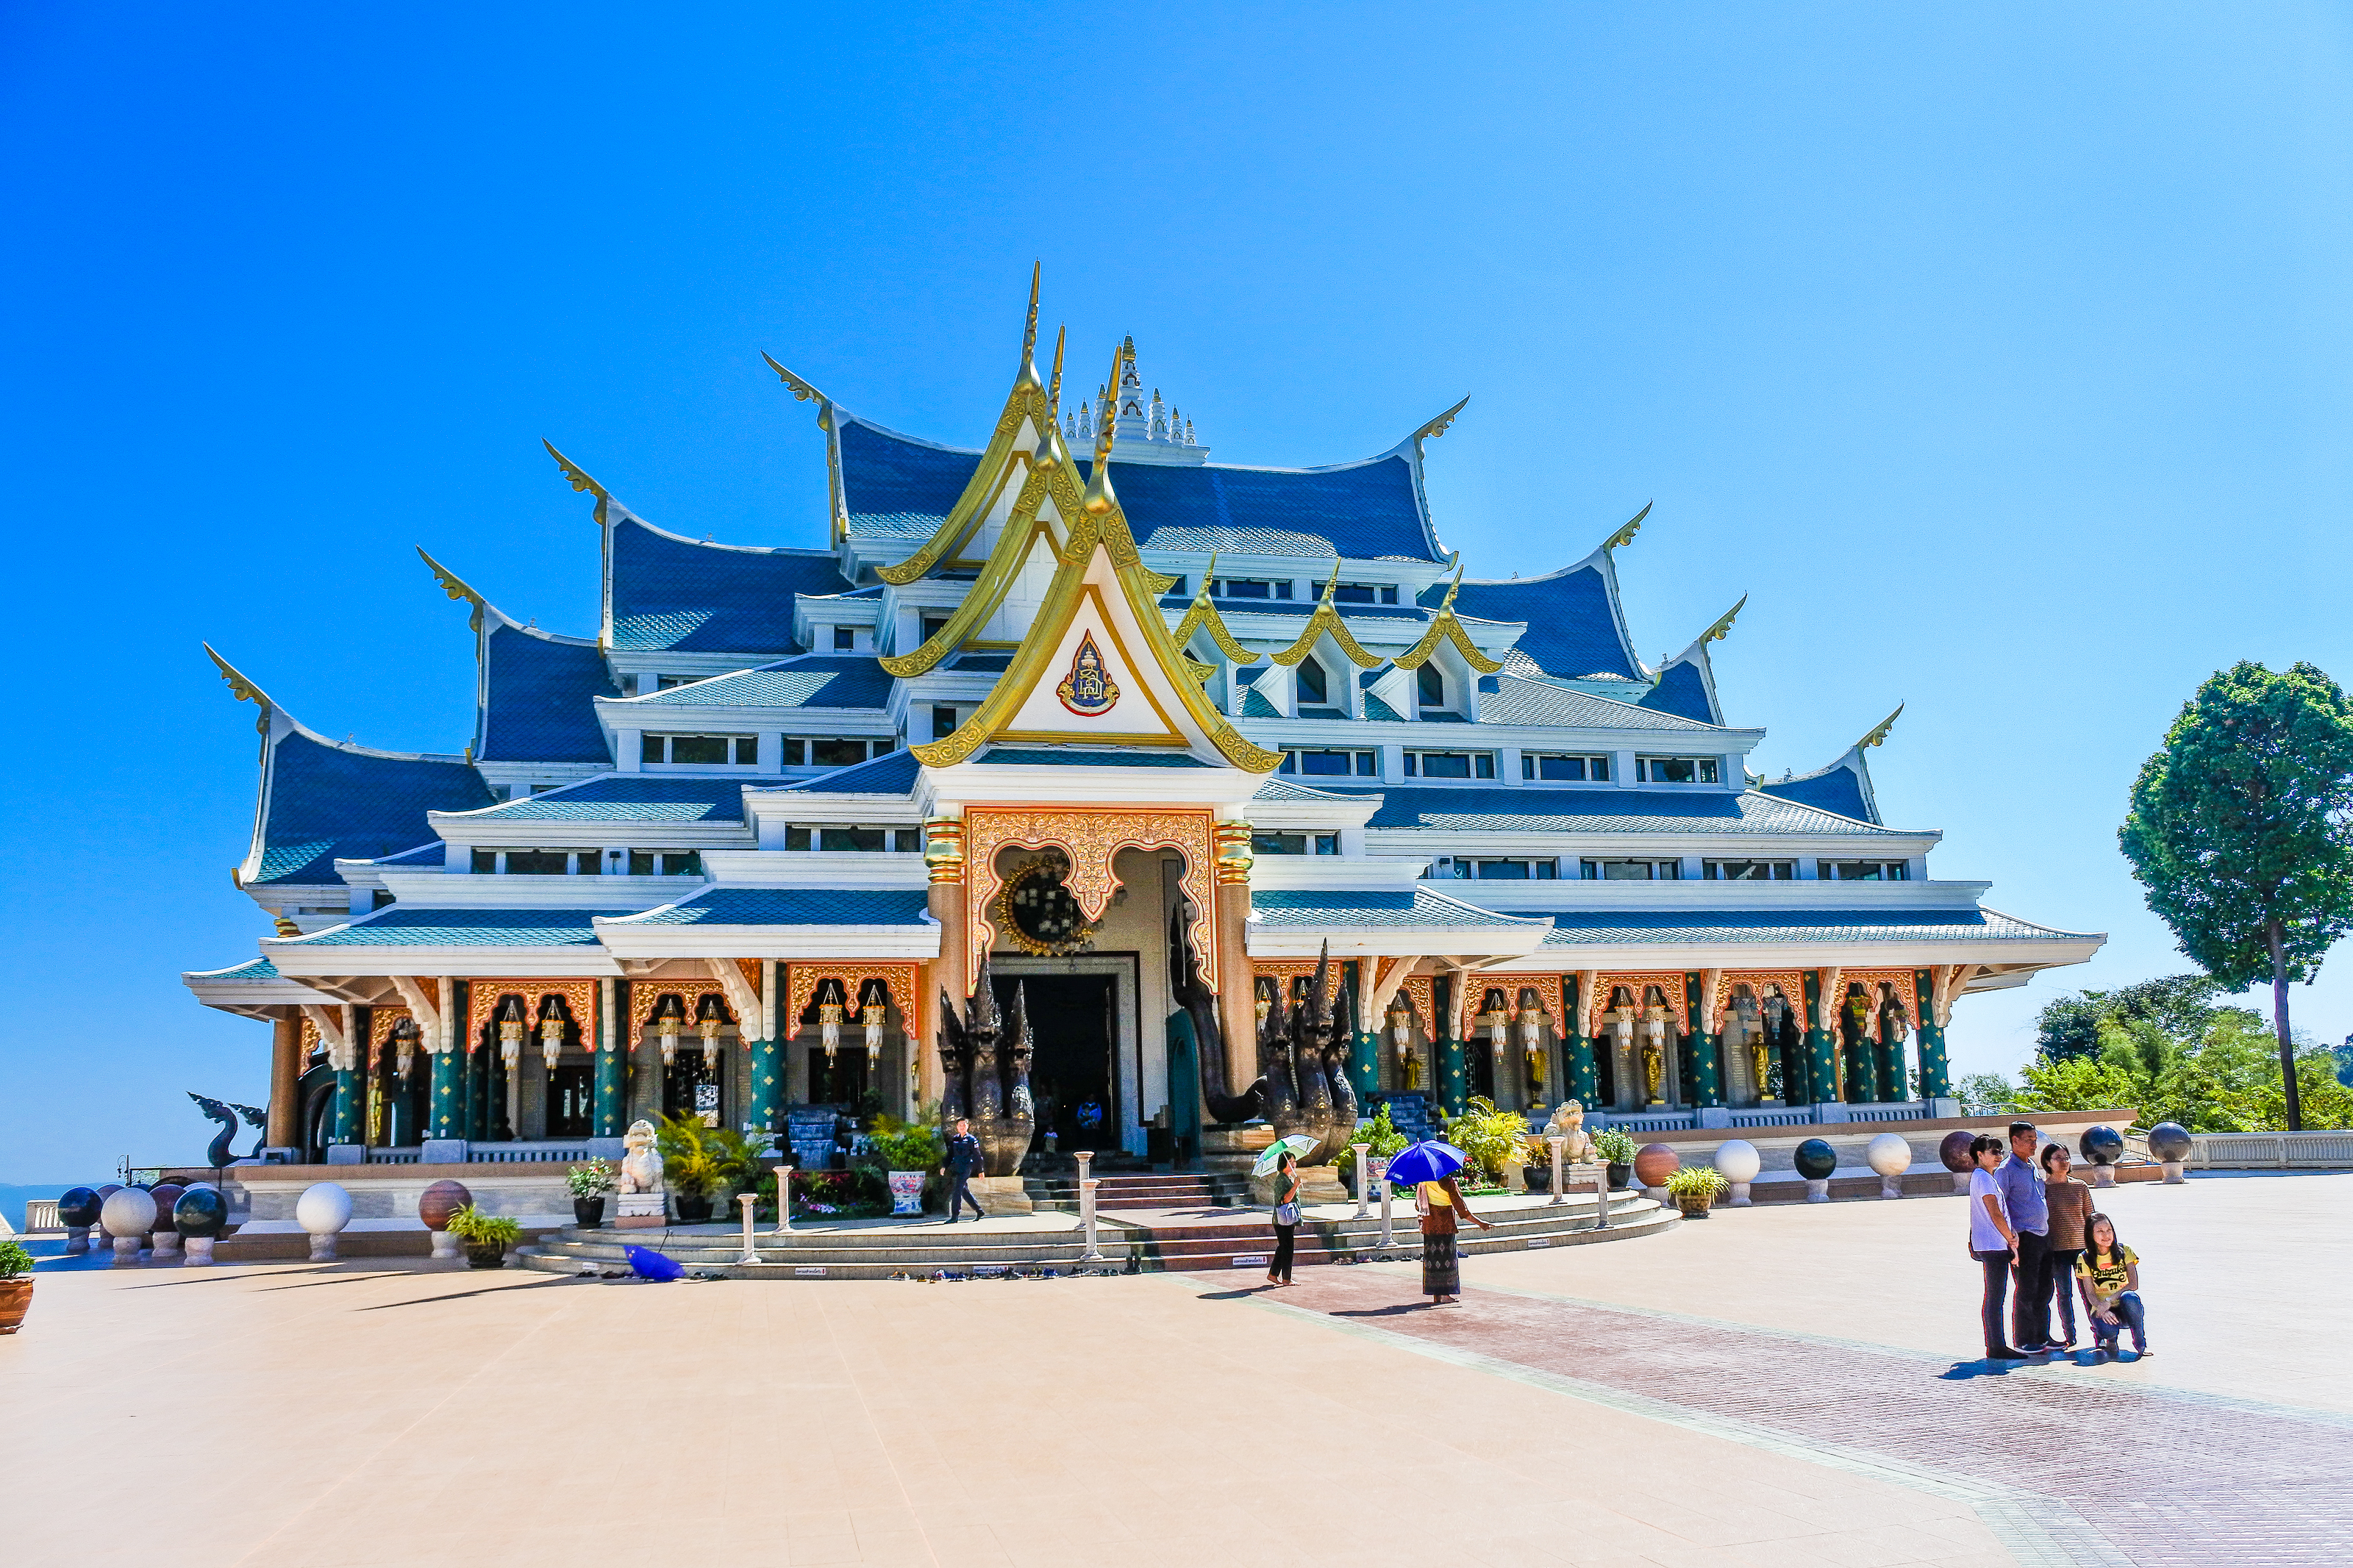
kon, building, design, thailand, udon, decoration, architecture, art, udonthani, old, texture, thai, abstract, wat, buddhism, ancient, religion, pa, background, culture, buddhist, temple, thani, phu, travel, chinese architecture, landmark, place of worship, tourism, shrine, sky, leisure, tourist attraction, historic site, palace, world, japanese architecture, pagoda, vacation, hindu temple, facade, monastery